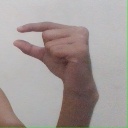
अक्षर: ग